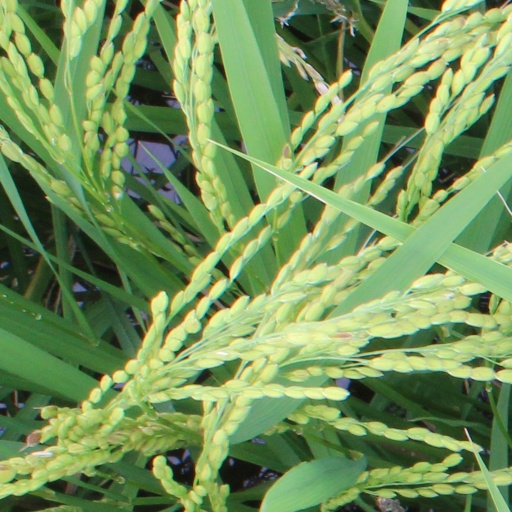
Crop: rice